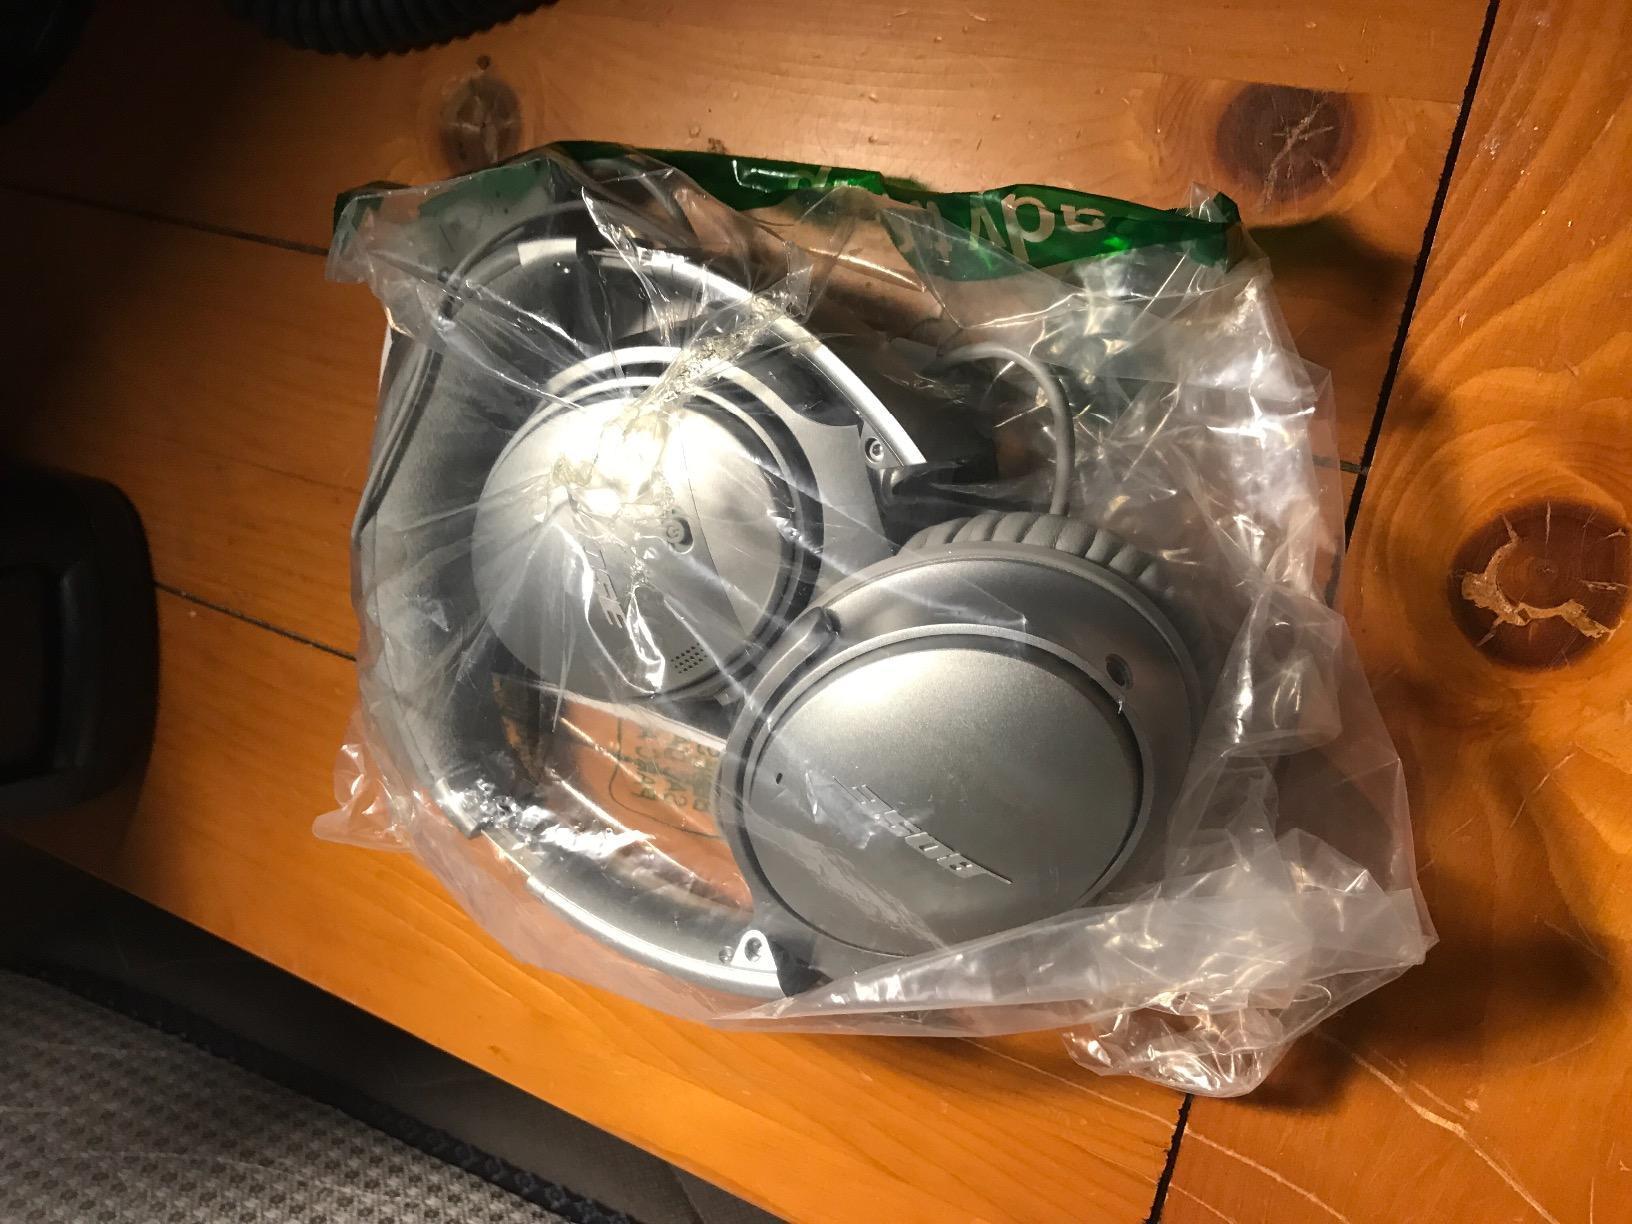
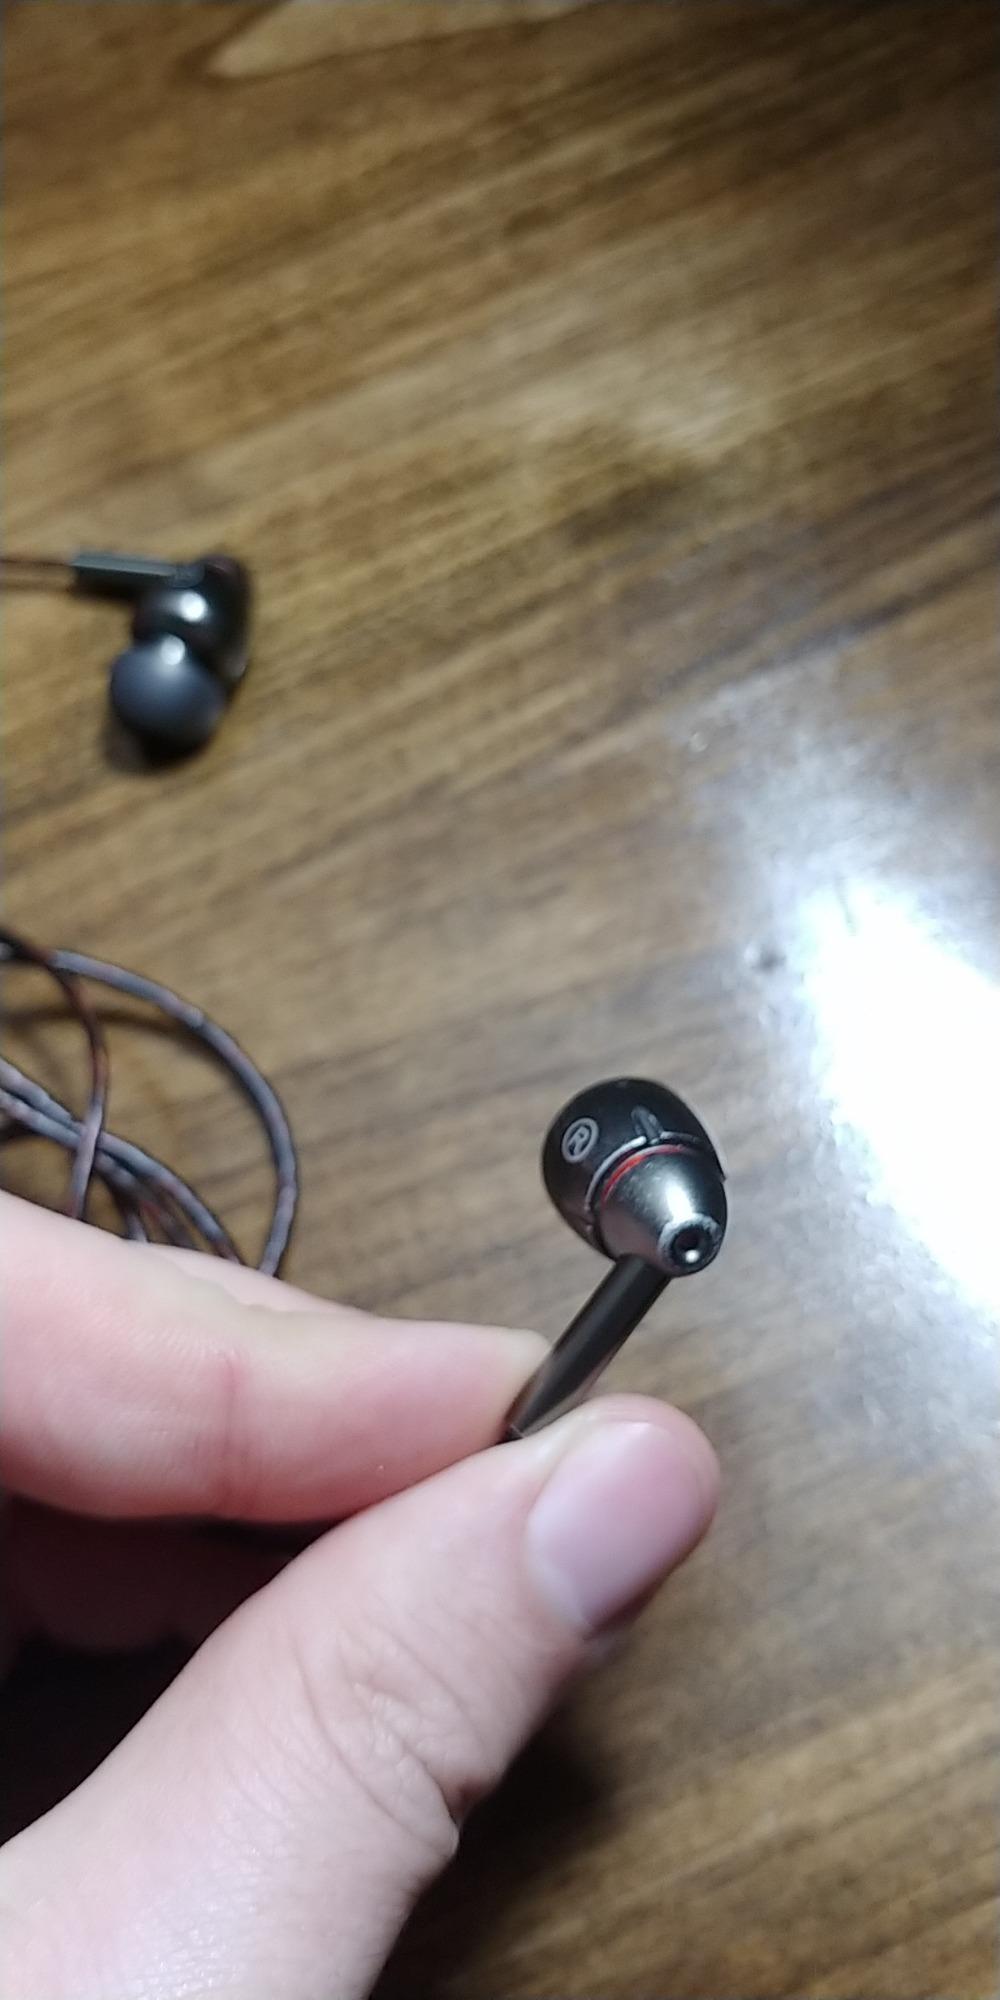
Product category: headphones
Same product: no